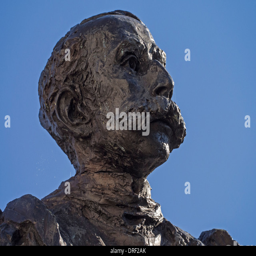
a bronze statue of incidental artist by person , sculptor , stands at the end